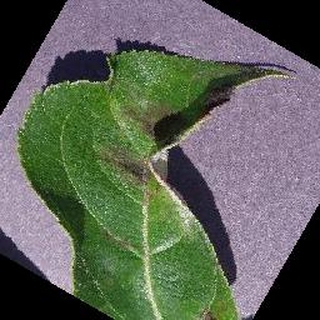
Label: apple_apple_scab